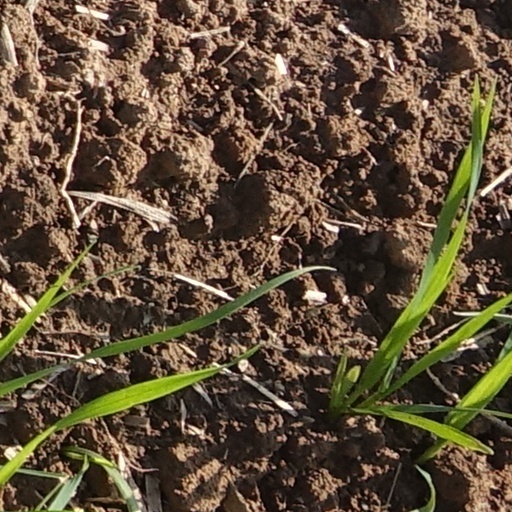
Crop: wheat